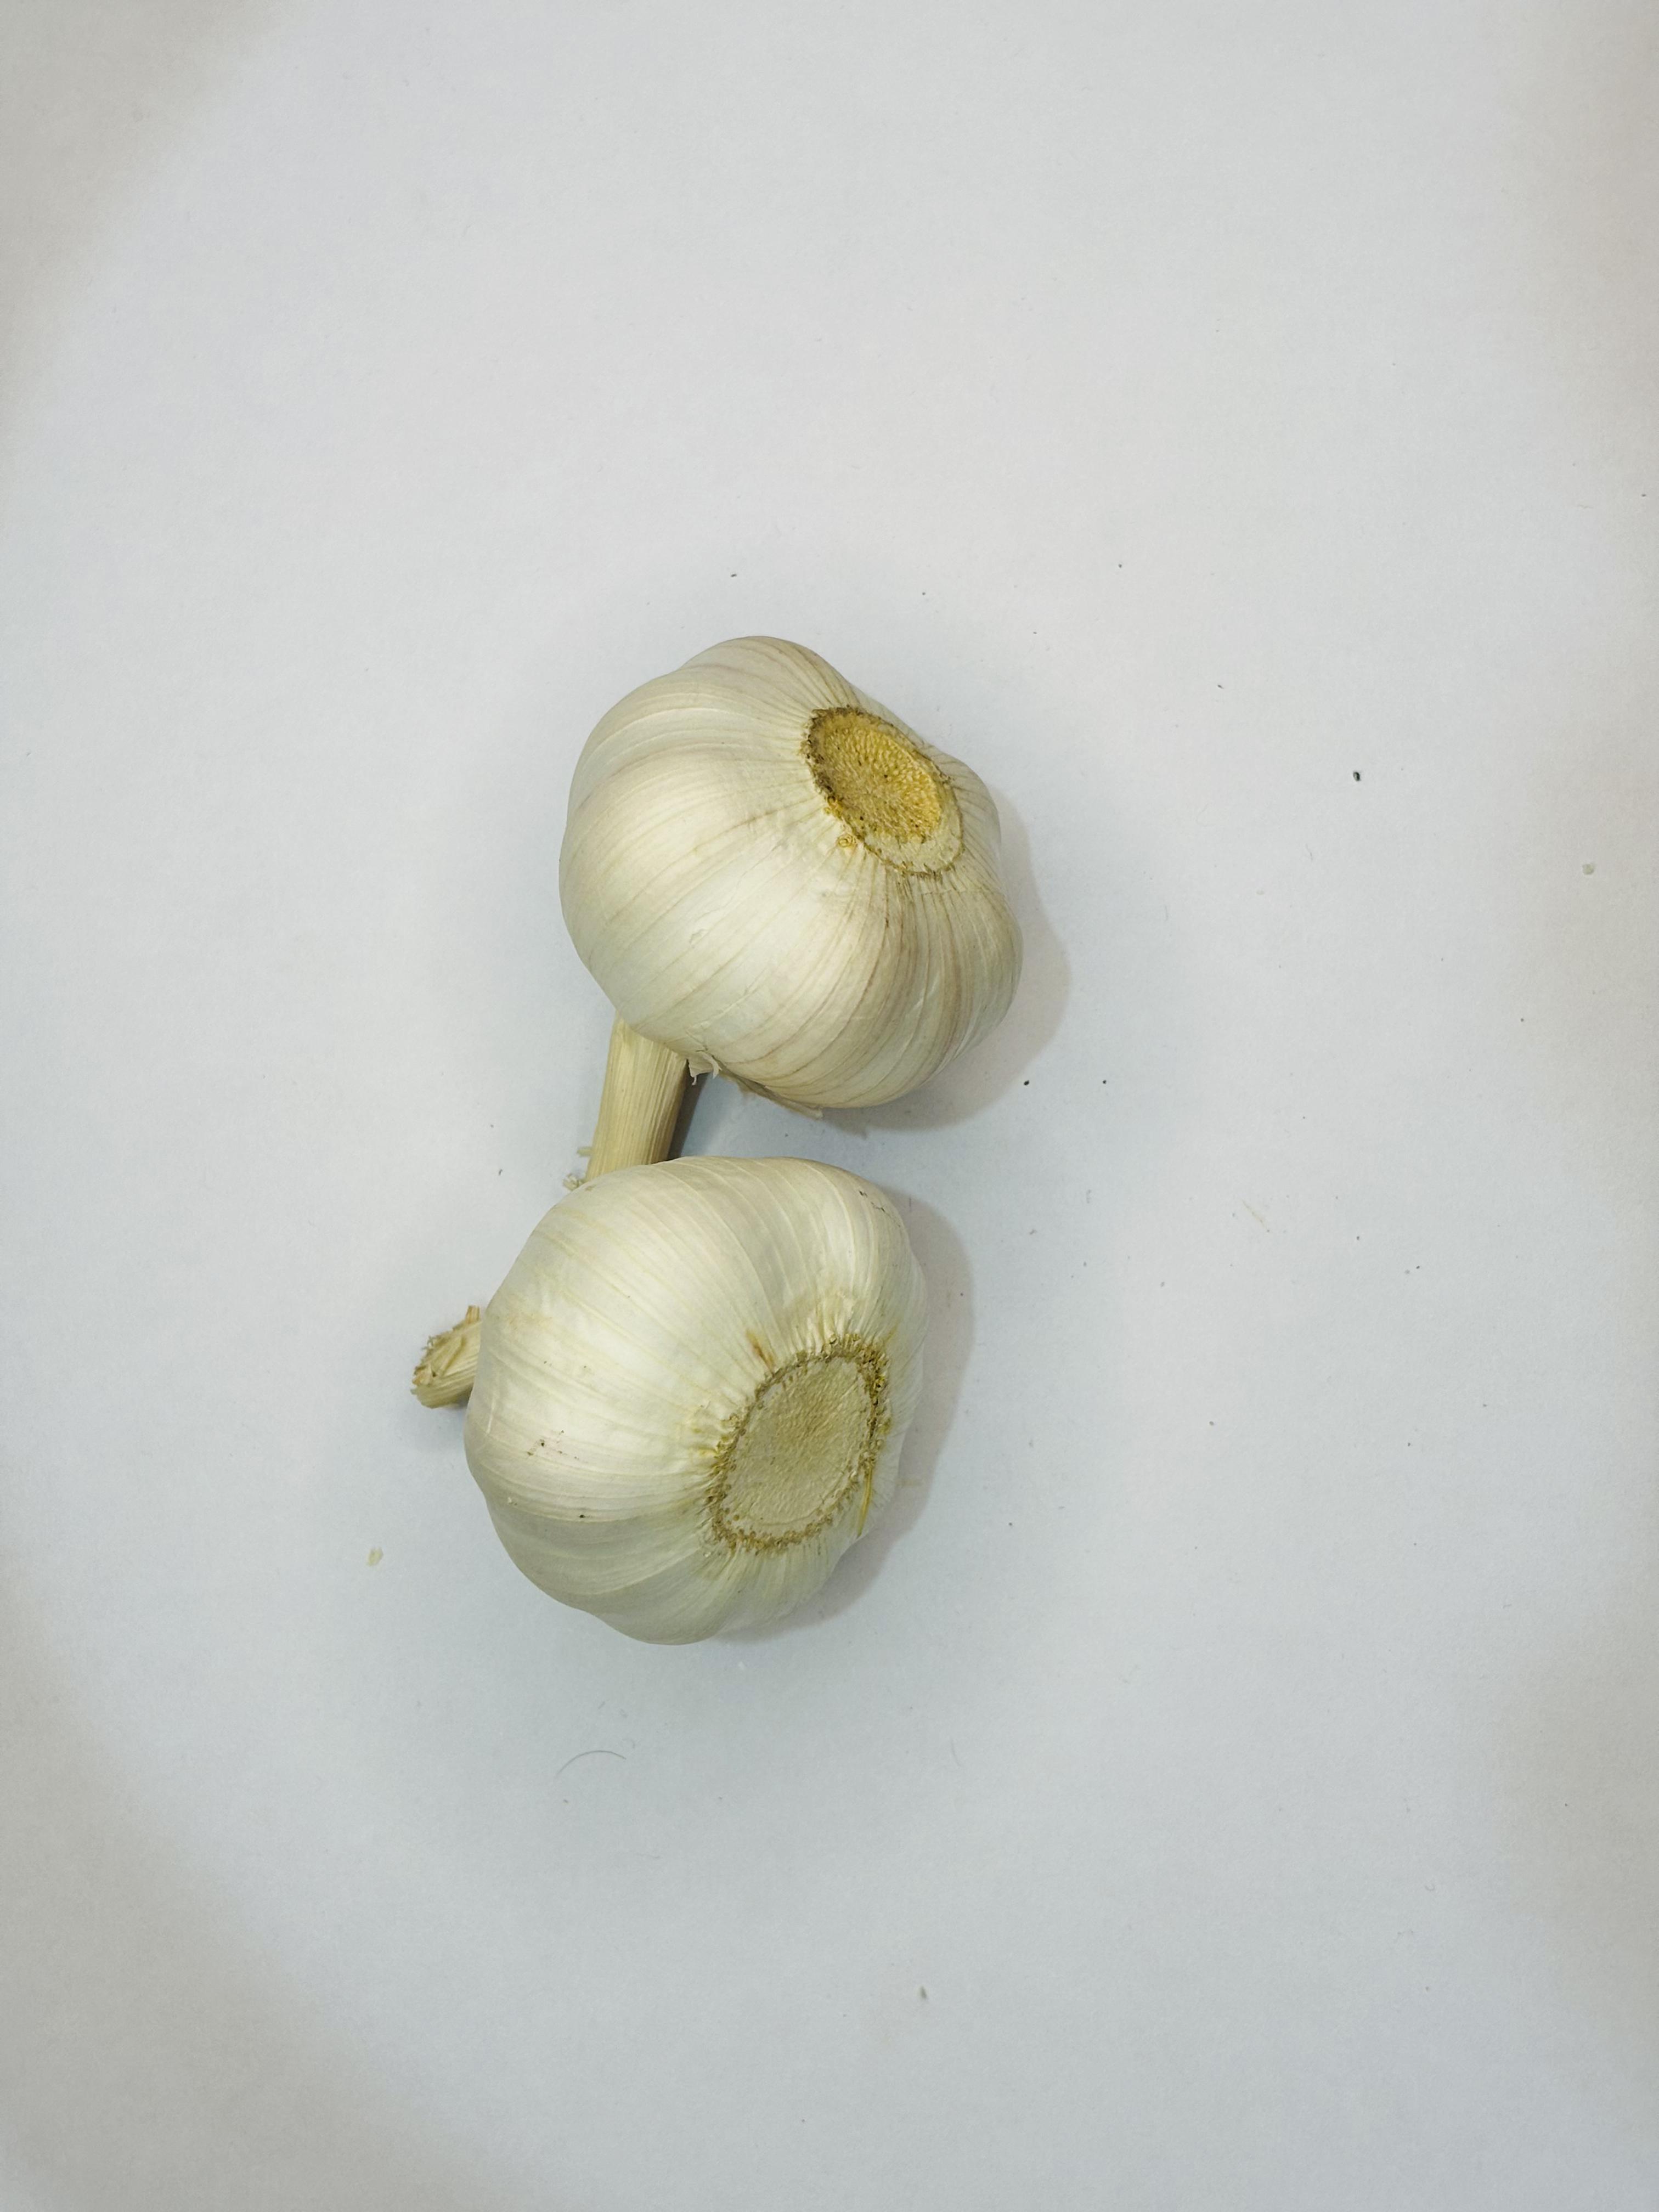
Label: Garlic